67th Guards Rifle Division

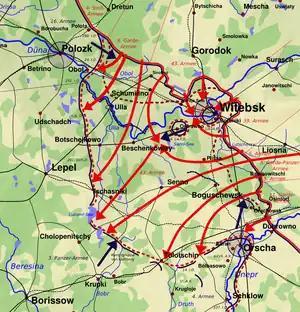
Vitebsk-Orsha Offensive.

In the planning for Operation Bagration, the Corps was given an assault role, compressed into a front of just 10 km, working with the two assault corps of the adjacent 43rd Army. 6th Guards Army had been moved in secrecy into the line north of the German-held Vitebsk salient over three nights previous to the attack. It deployed the 22nd and 23rd Guards Corps in the first echelon with the 103rd and 2nd Guards Rifle Corps in the second. The 23rd Guards was to break through the German defense between Byvalino and Novaya Igumenshchina and then drive headlong in the direction of Dobrino, cut the rail line and highway between Vitebsk and Polotsk, and capture a line from Verbali to Gubitsa. Subsequently it was to attack toward Zheludova and Pyatigorsk and clear a passage for the commitment of the 1st Tank Corps.